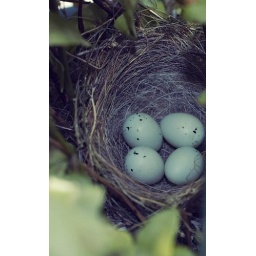
We have a nest in one of the flower pots on the front porch!